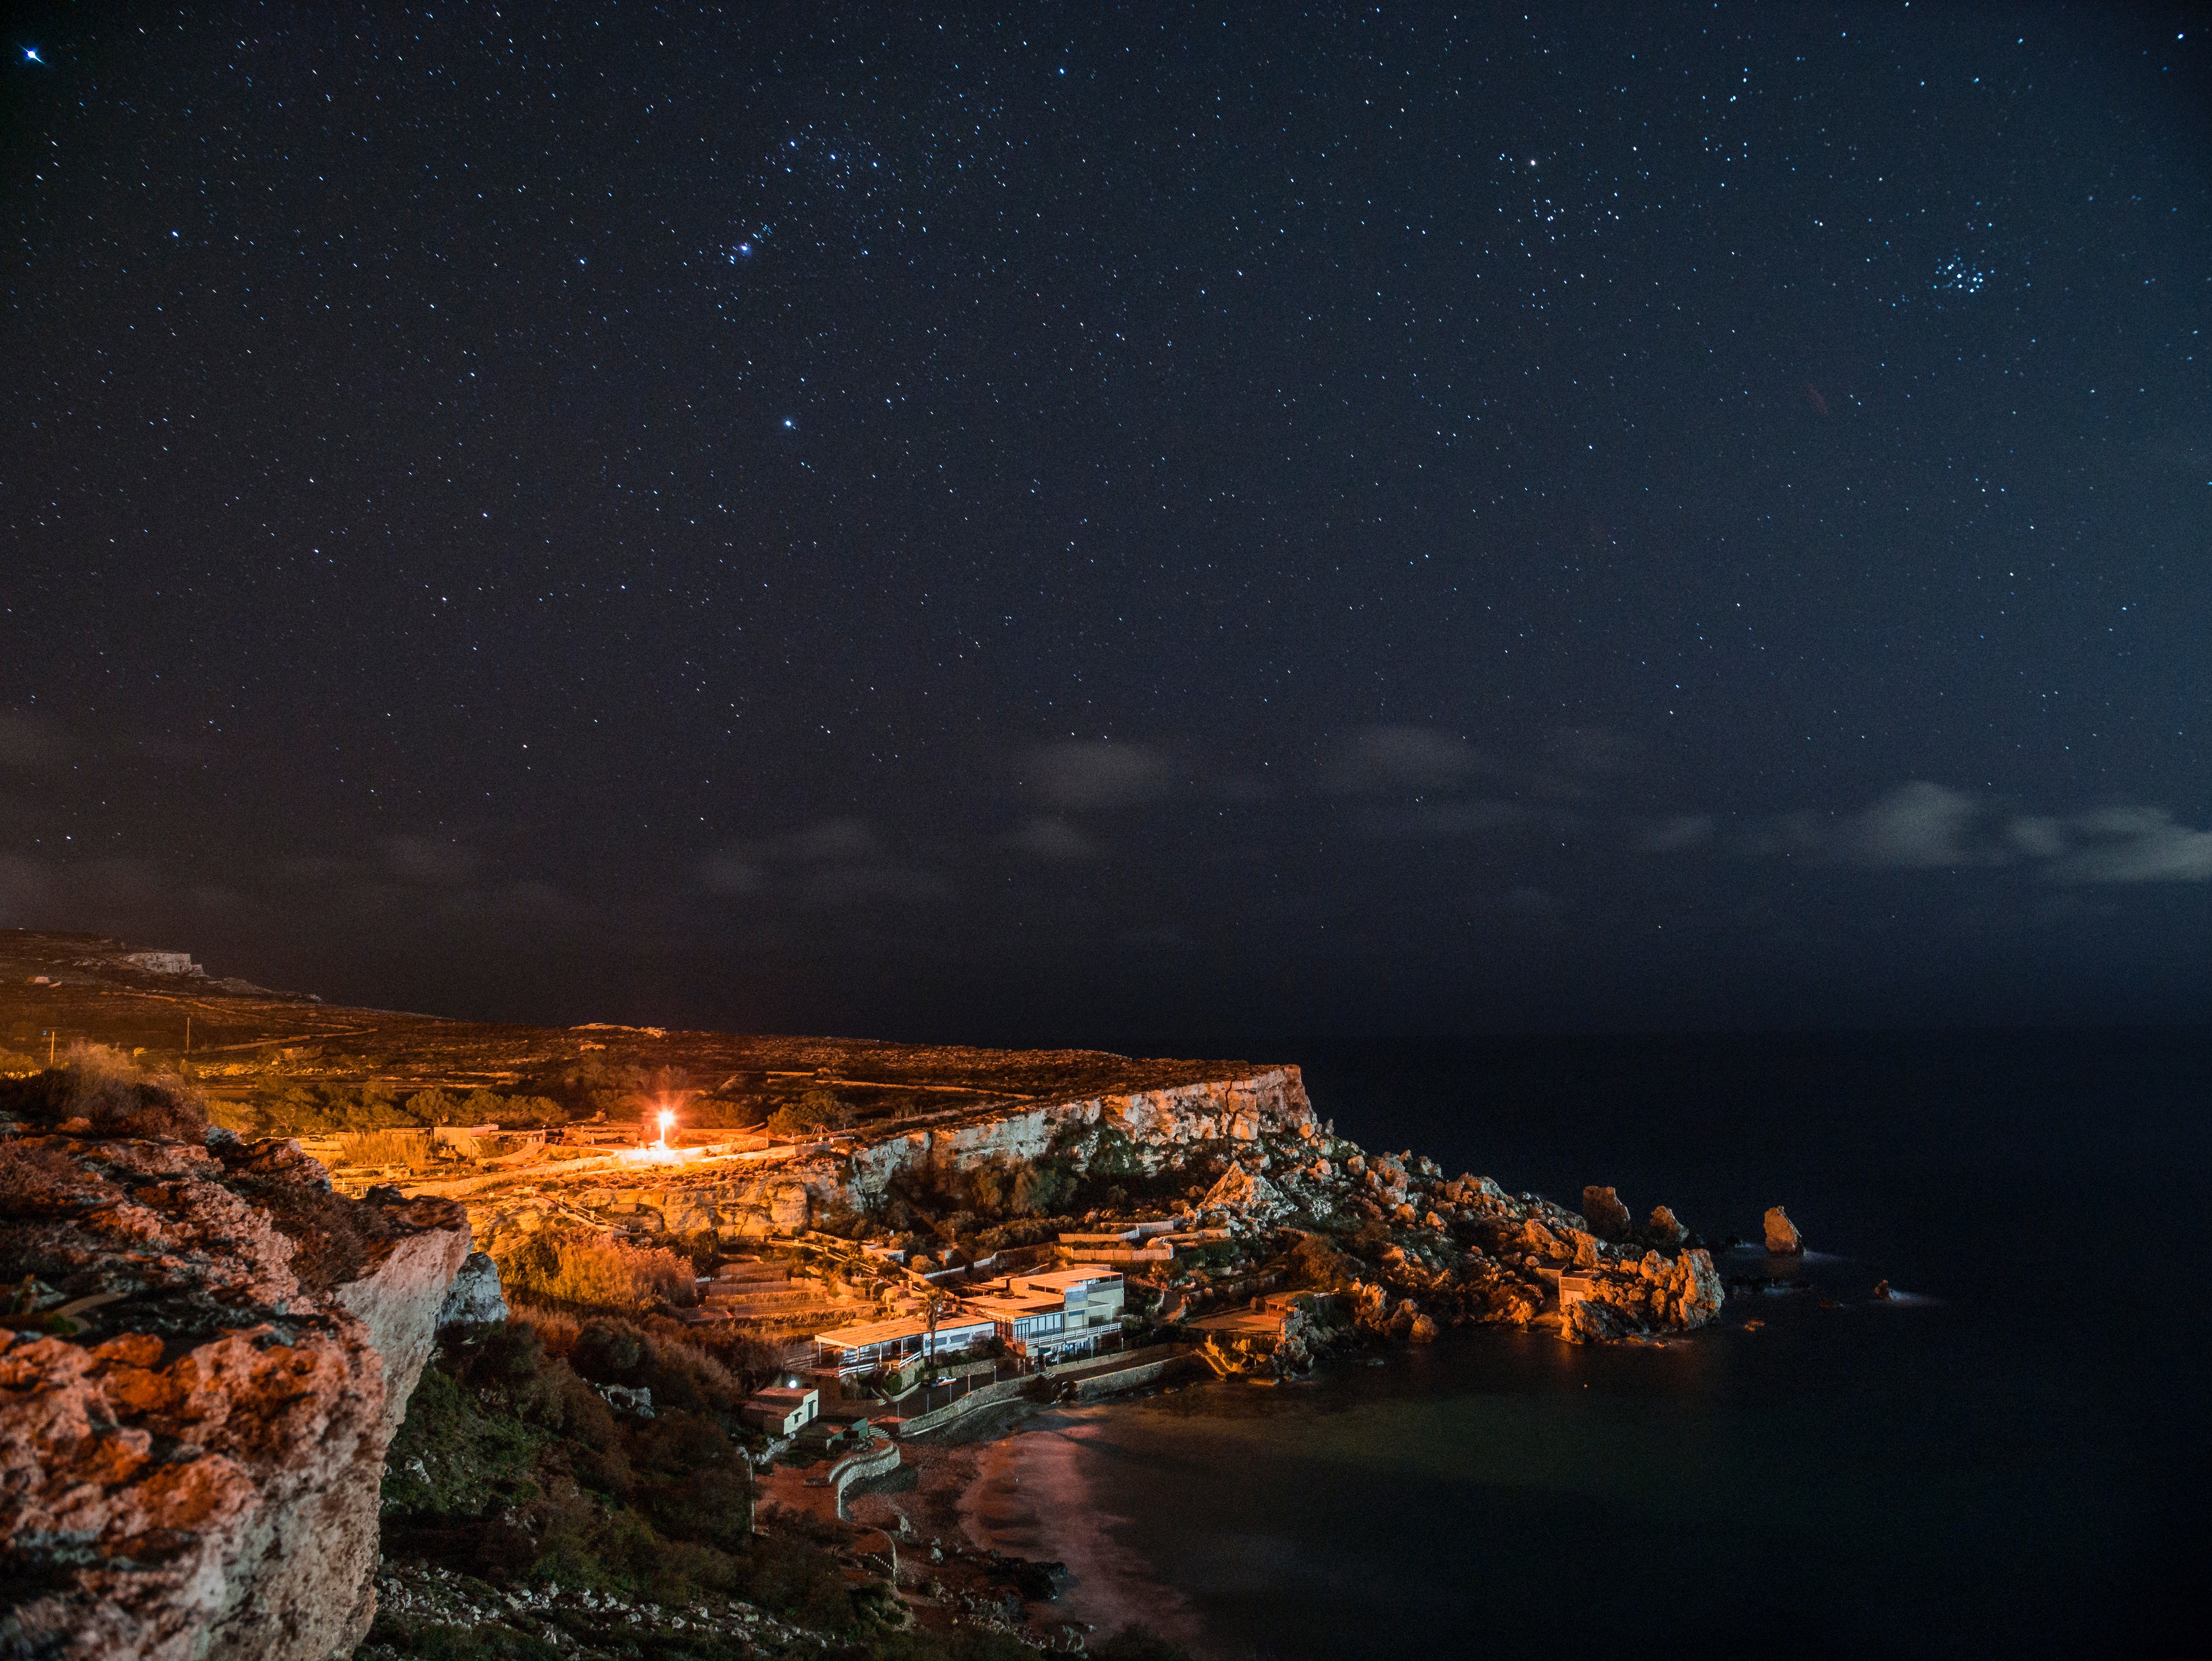
sky, night, nature, light, star, coast, sea, rock, atmosphere, horizon, cloud, landscape, geological phenomenon, cliff, terrain, shore, photography, space, ocean, calm, astronomical object, geology, promontory, headland, world, darkness, midnight, earth, cape, national park, mountain, meteorological phenomenon, bay